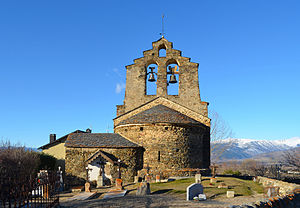
Sainte-Léocadie
Sainte-Léocadie er en by og kommune i departementet Pyrénées-Orientales i Sydfrankrig.